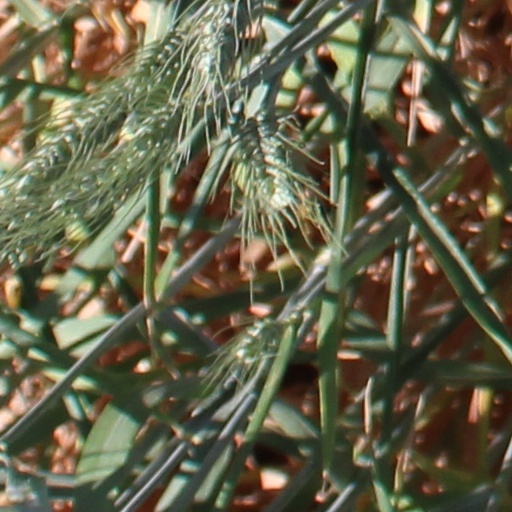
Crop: wheat